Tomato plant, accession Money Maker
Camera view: tilt-top (135 deg); turntable rotation: 90 degrees
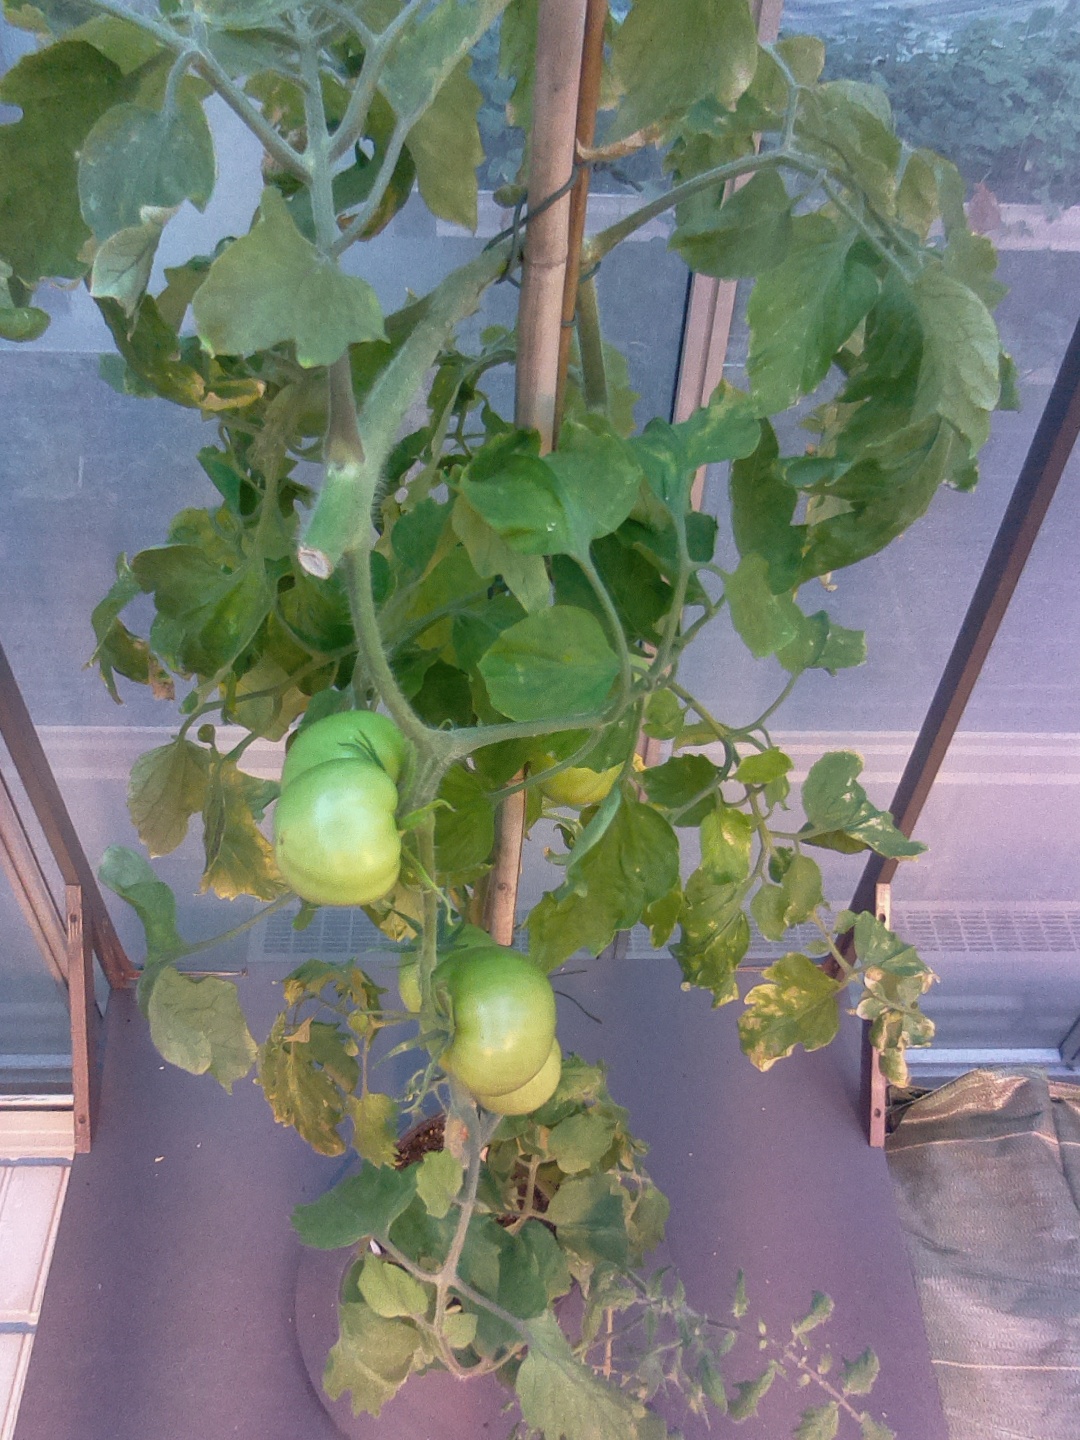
BBCH growth stage 78: 80% -90% of final fruit size